Cornell Apartments

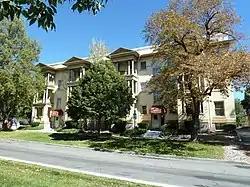
The building in 2014

Cornell Apartments is a historic three-story building in Salt Lake City, Utah. It was built in 1910 by W.C.A. Vissing, an immigrant from Denmark who became "one of the most active developers of apartment buildings in Salt Lake City during the pre-World War I period". It was designed in the Colonial Revival and Classical Revival styles. Vissing sold the building to Blanche Castleman in 1912, and it belonged to the Bergerman family from 1923 to 1934. It has been listed on the National Register of Historic Places since October 20, 1989.